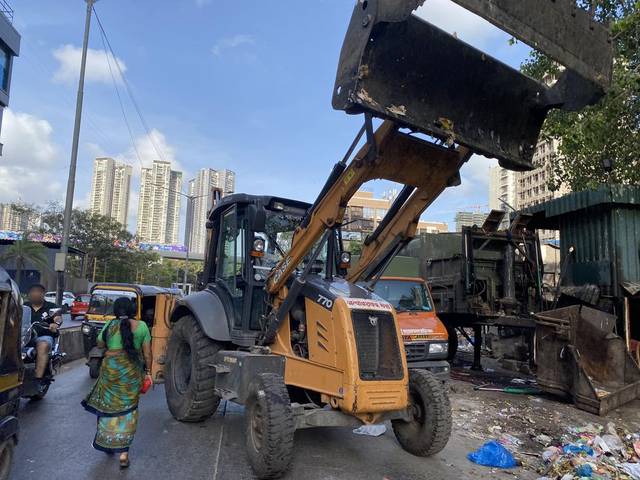
Region: India
Coordinates: 19.151, 72.834